Columbus–Auburn–Opelika combined statistical area

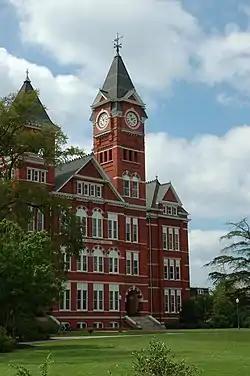
Samford Hall at Auburn University. Auburn is the largest university in the Greater Columbus area.

Below is a list of the airports in the greater area, followed by their number of enplanements (commercial passenger boardings) that occurred at the airport in calendar year 2008.